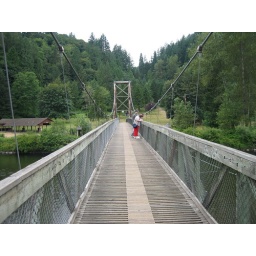
This is at a camp ground near my brother's house